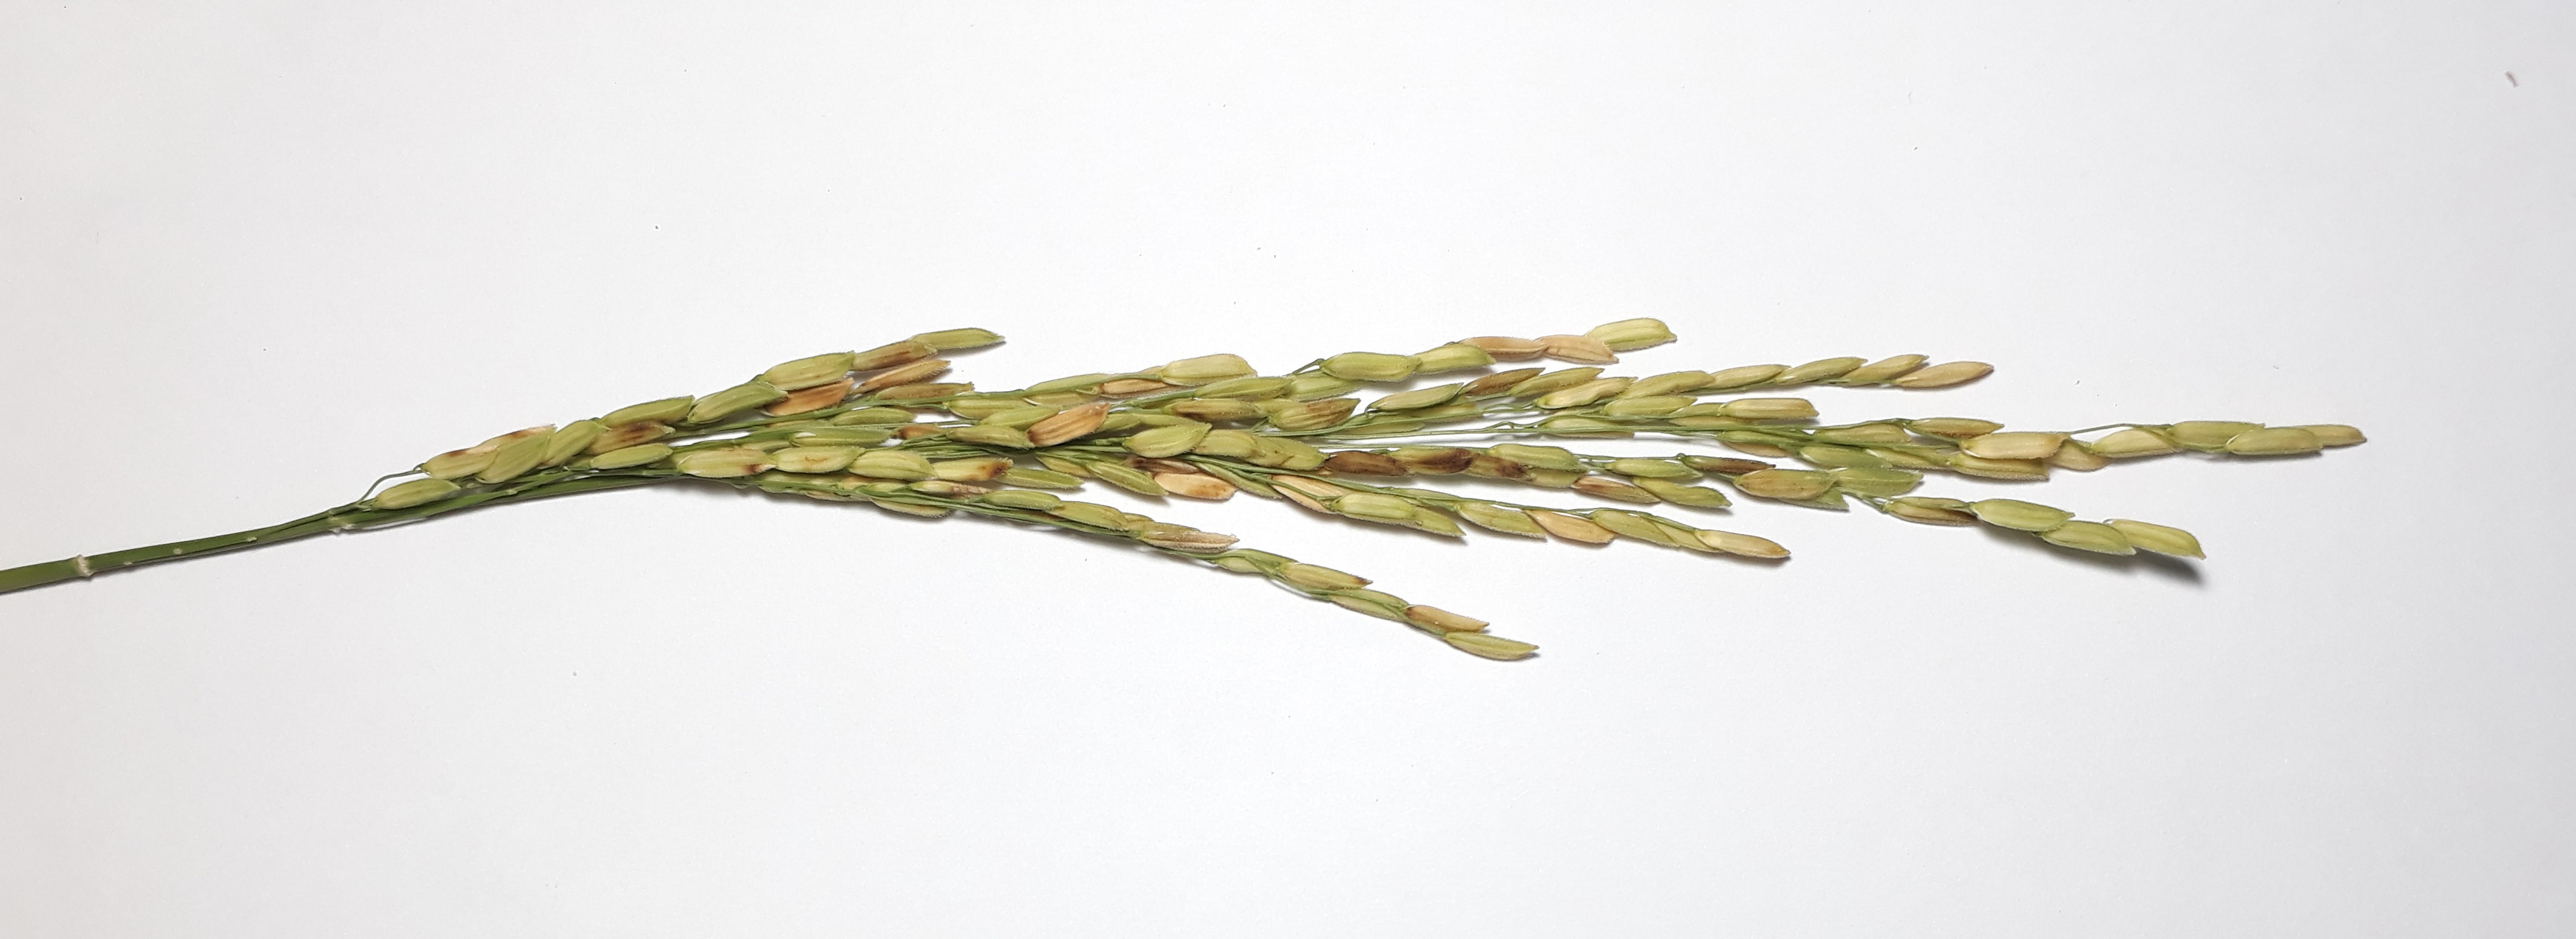
Label: Mild